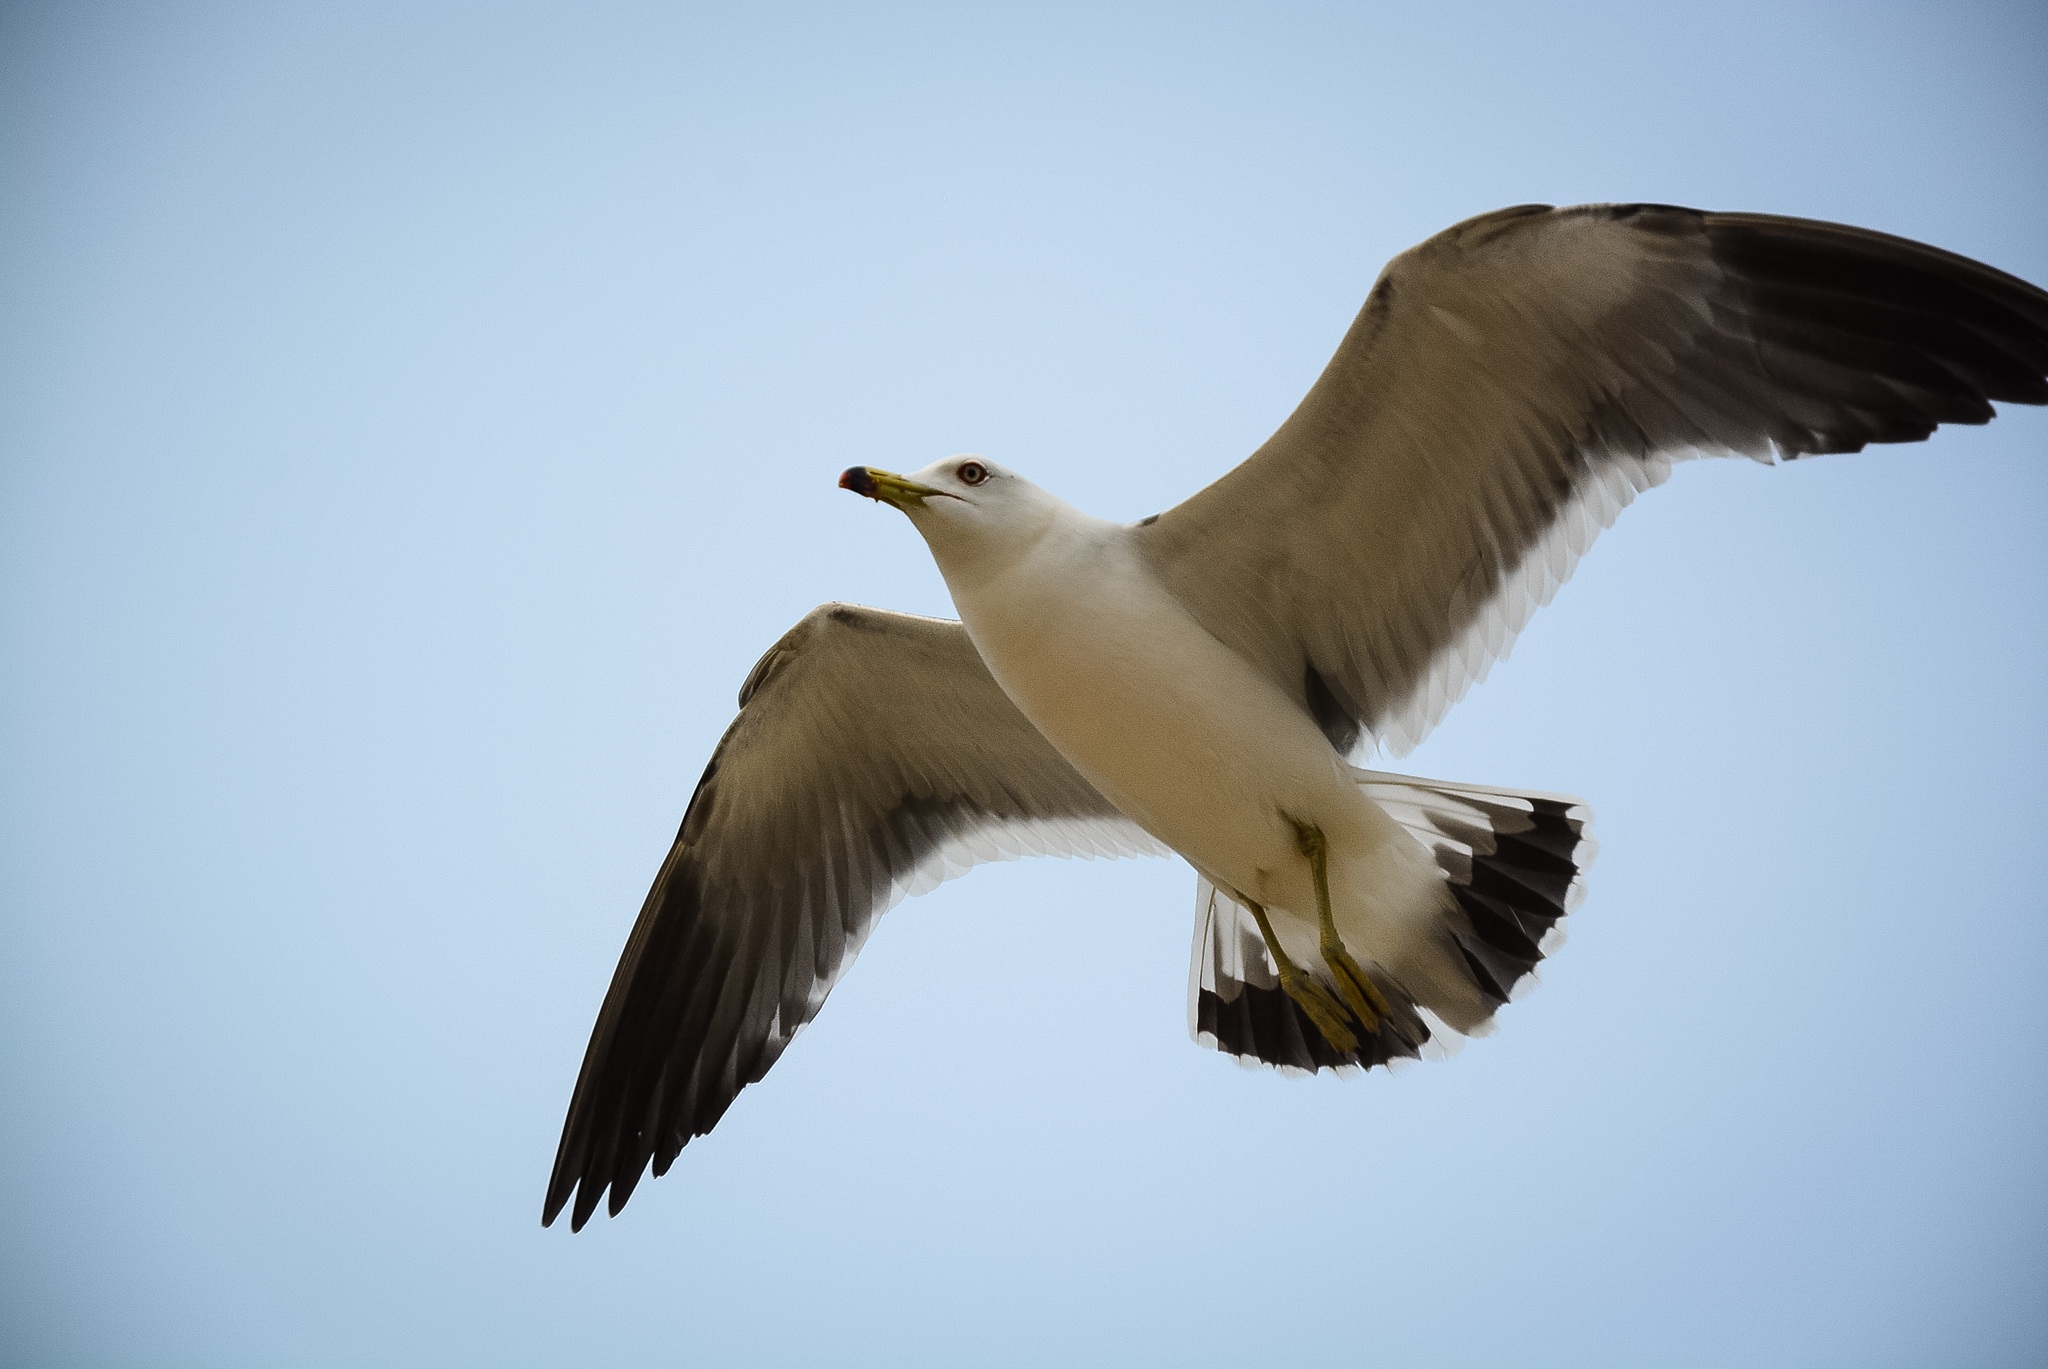
bird, wing, sky, animal, seabird, fly, seagull, wildlife, gull, beak, flight, blue, close, fauna, vertebrate, charadriiformes, european herring gull